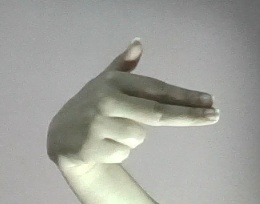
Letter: ghain